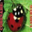
Label: beetle